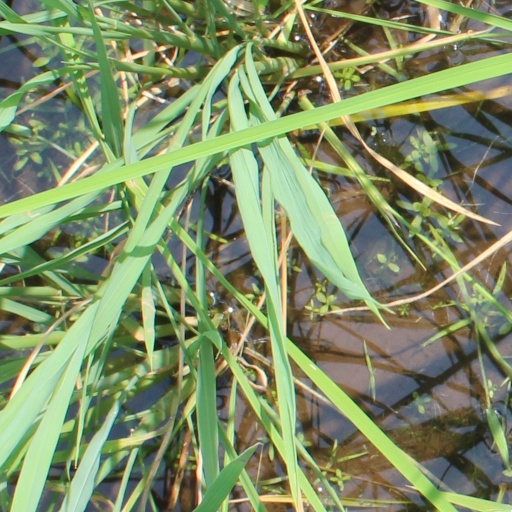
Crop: rice